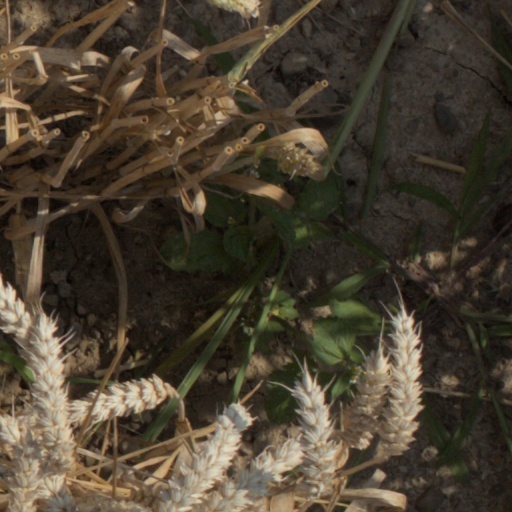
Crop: wheat